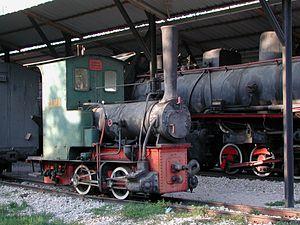
Le Musée ferroviaire de Belgrade présente l’histoire des chemins de fer de l’ex-Yougoslavie et de la Serbie.